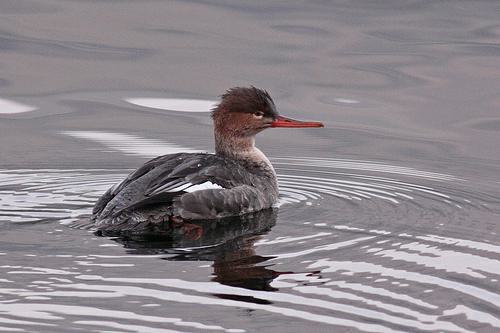
A photo of a red breasted merganser